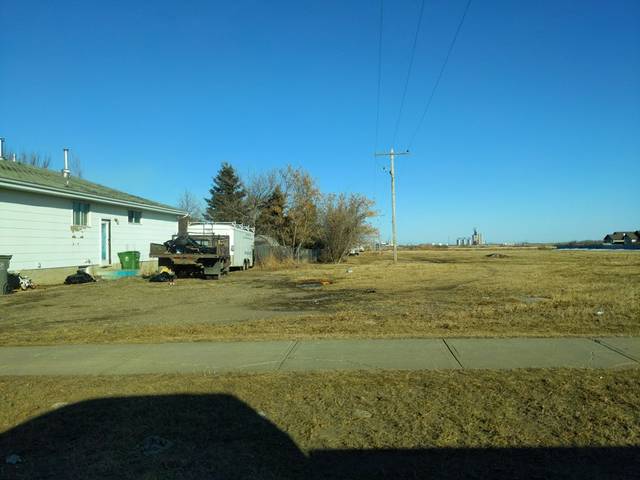
Region: Canada
Coordinates: 53.26, -109.997